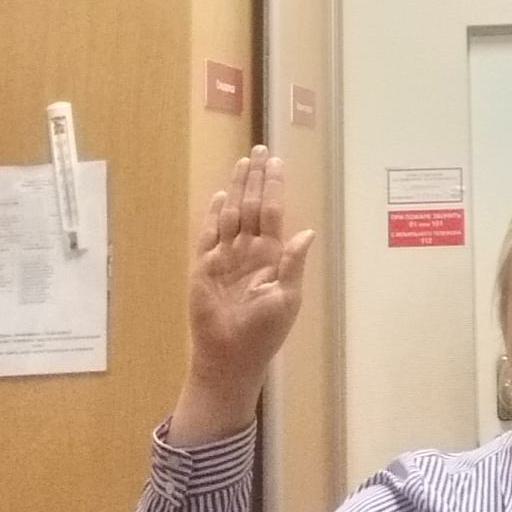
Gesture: stop